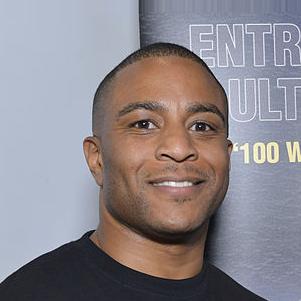
Age: 39